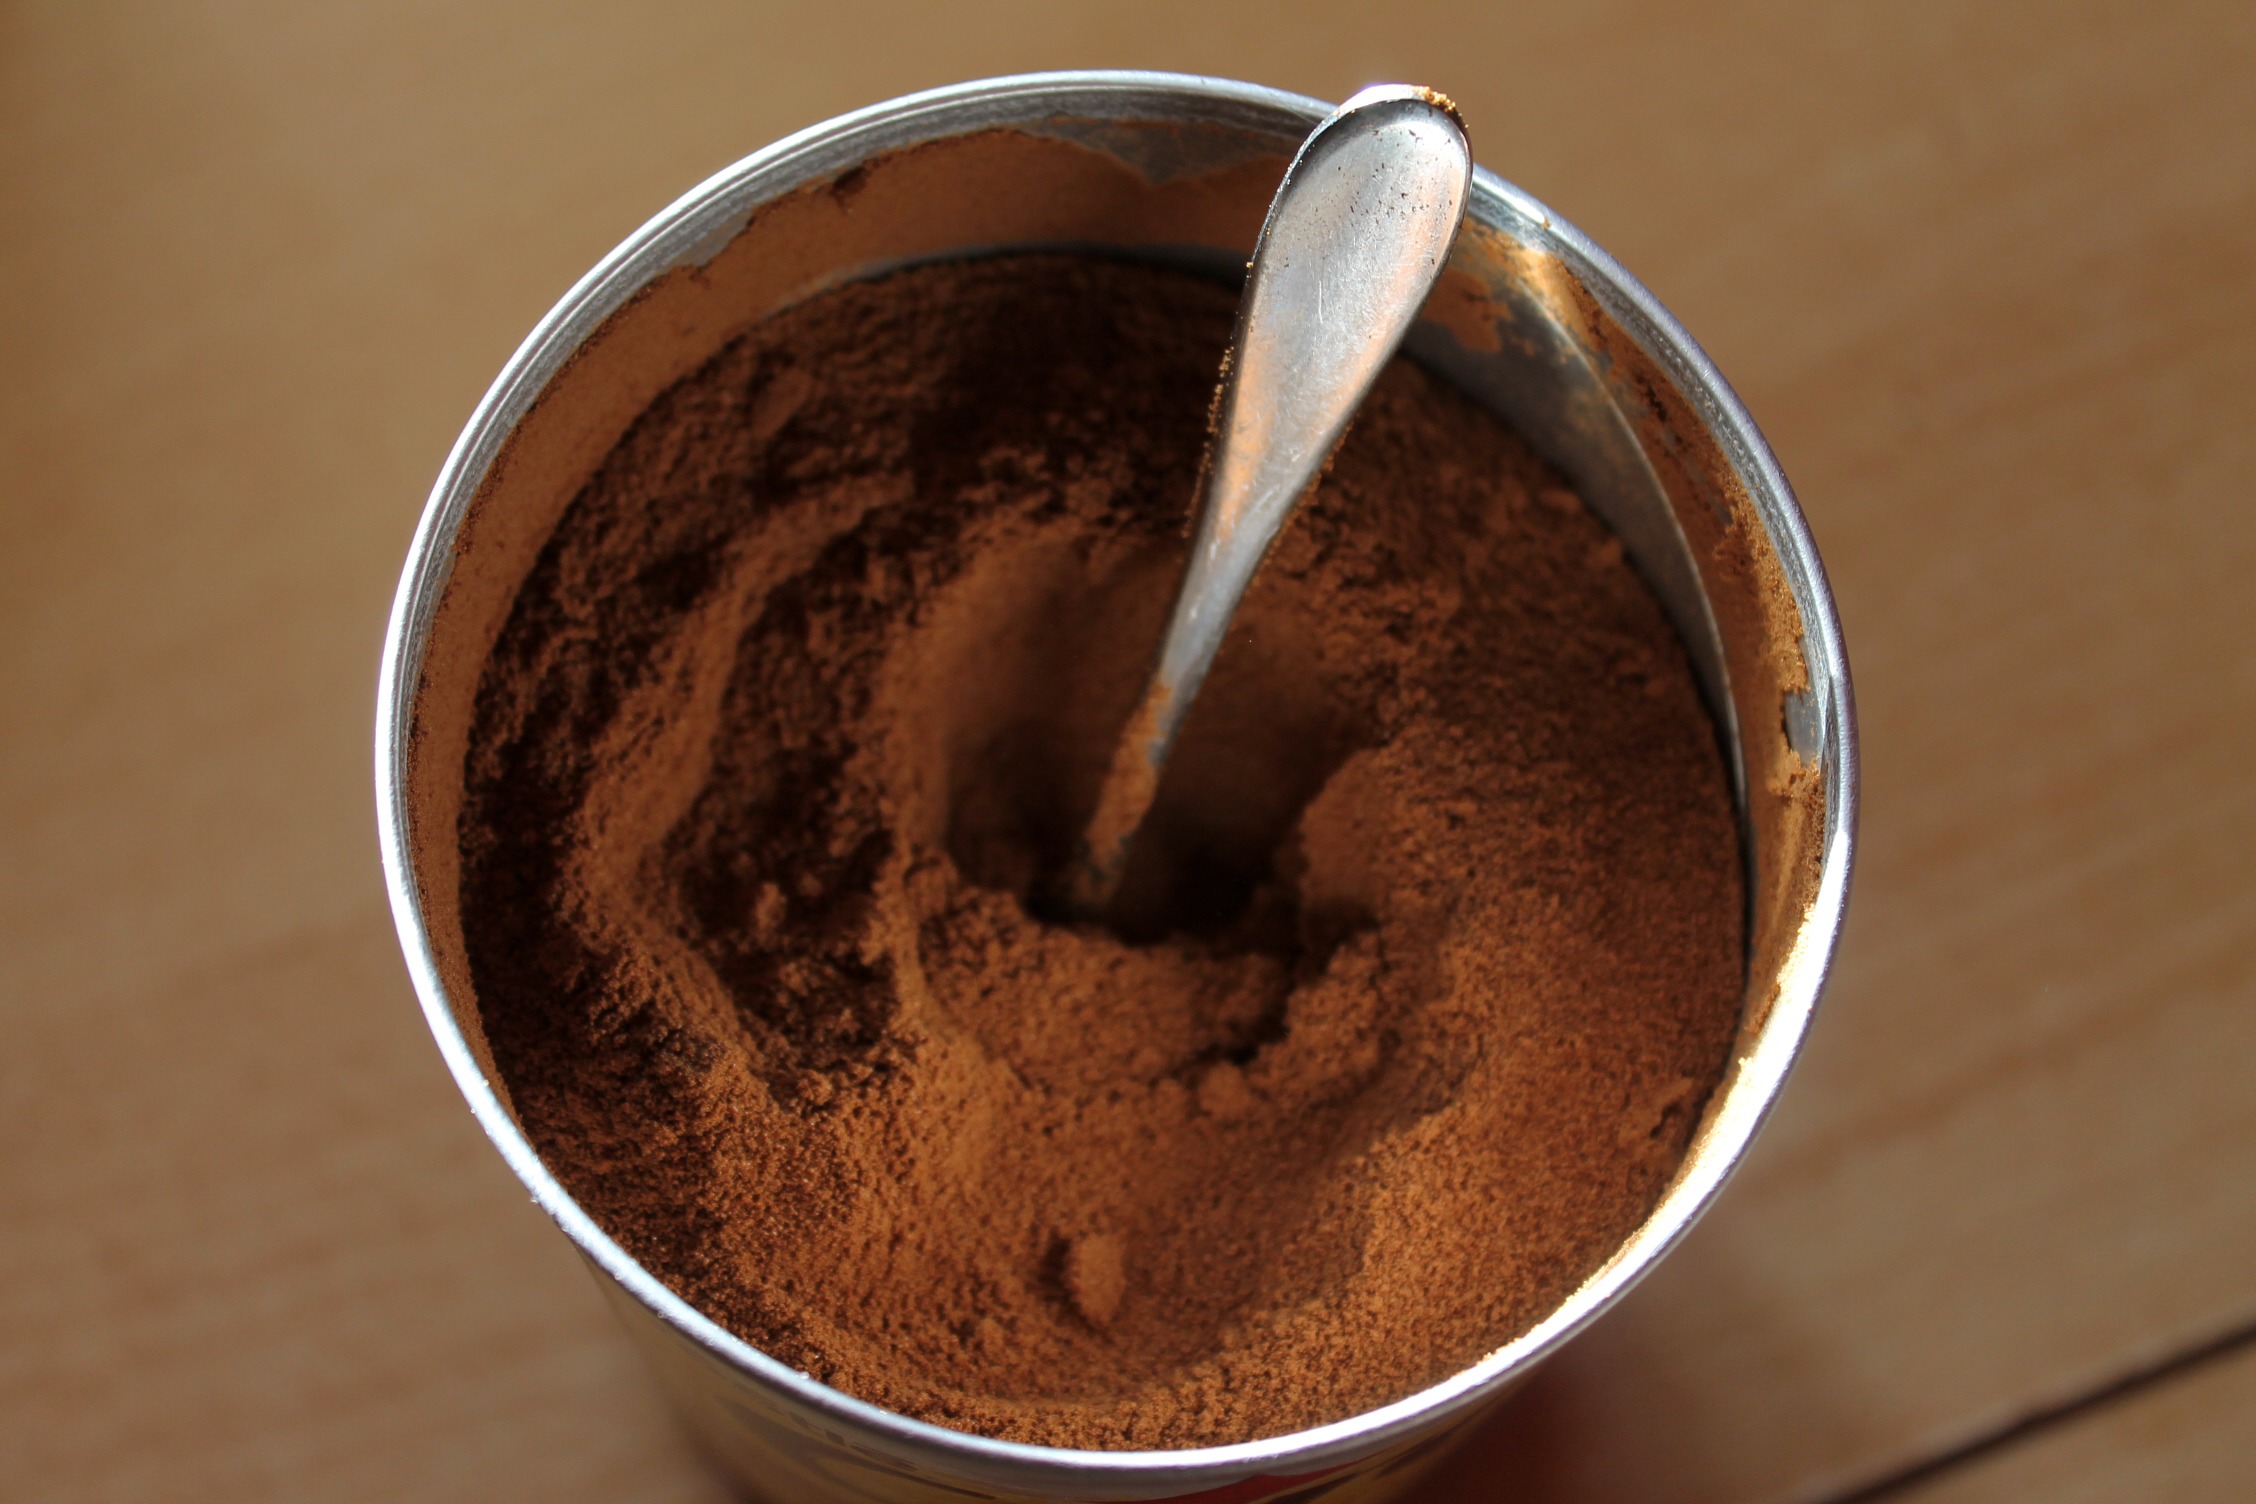
coffee, hot chocolate, food, produce, drink, powder, chocolate, dessert, chocolate cake, icing, flavor, chocolate pudding, chocolate ice cream, instant coffee, coffee powder, powder coffee, quick coffee